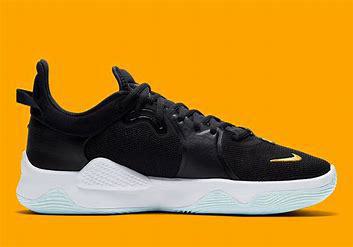
Brand: Nike
Model: Pg 5